Seafox drone

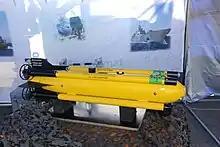
SeaFox-I of the Finnish Navy

The SeaFox is an anti-mine Unmanned underwater vehicle (UUV) manufactured by German company Atlas Elektronik. It is designed to locate and destroy ground and moored mines. There are three versions, including a training version. The orange SeaFox-I "inspection" variant has sonar and an Inertial navigation system, and the black SeaFox-C "combat" round also has a shaped charge warhead. The system is in service with eleven navies.